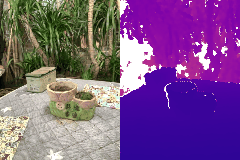
Label: flower_pot